Clare Castle

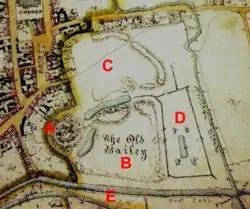
Tithe map of Clare Castle in 1846: A – Motte and keep; B – Inner bailey; C – Outer bailey; D – site of former water gardens; E – New Cut (Stour)

Clare Castle was built between the River Stour and the Chilton Stream and took the form of a motte and bailey design, with two baileys rather than the more common one. The motte is wide at the base and tall, with its flat summit across. The two baileys, stretching alongside from the motte along the north and east, were protected by deep ditches and steep palisades, with either a causeway or a drawbridge linking the inner to the outer bailey; the inner bailey was also sheltered by the curve of the Chilton.